Pineville High School (Louisiana)

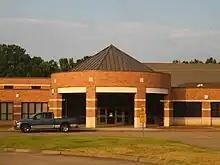
Entrance to newer section of Pineville High School

Pineville High School is the largest high school in Rapides Parish. The school's enrollment is approximately 1,500 students as of the 2018–2019 school year. The school has approximately one hundred faculty, staff, and administrators.